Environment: real
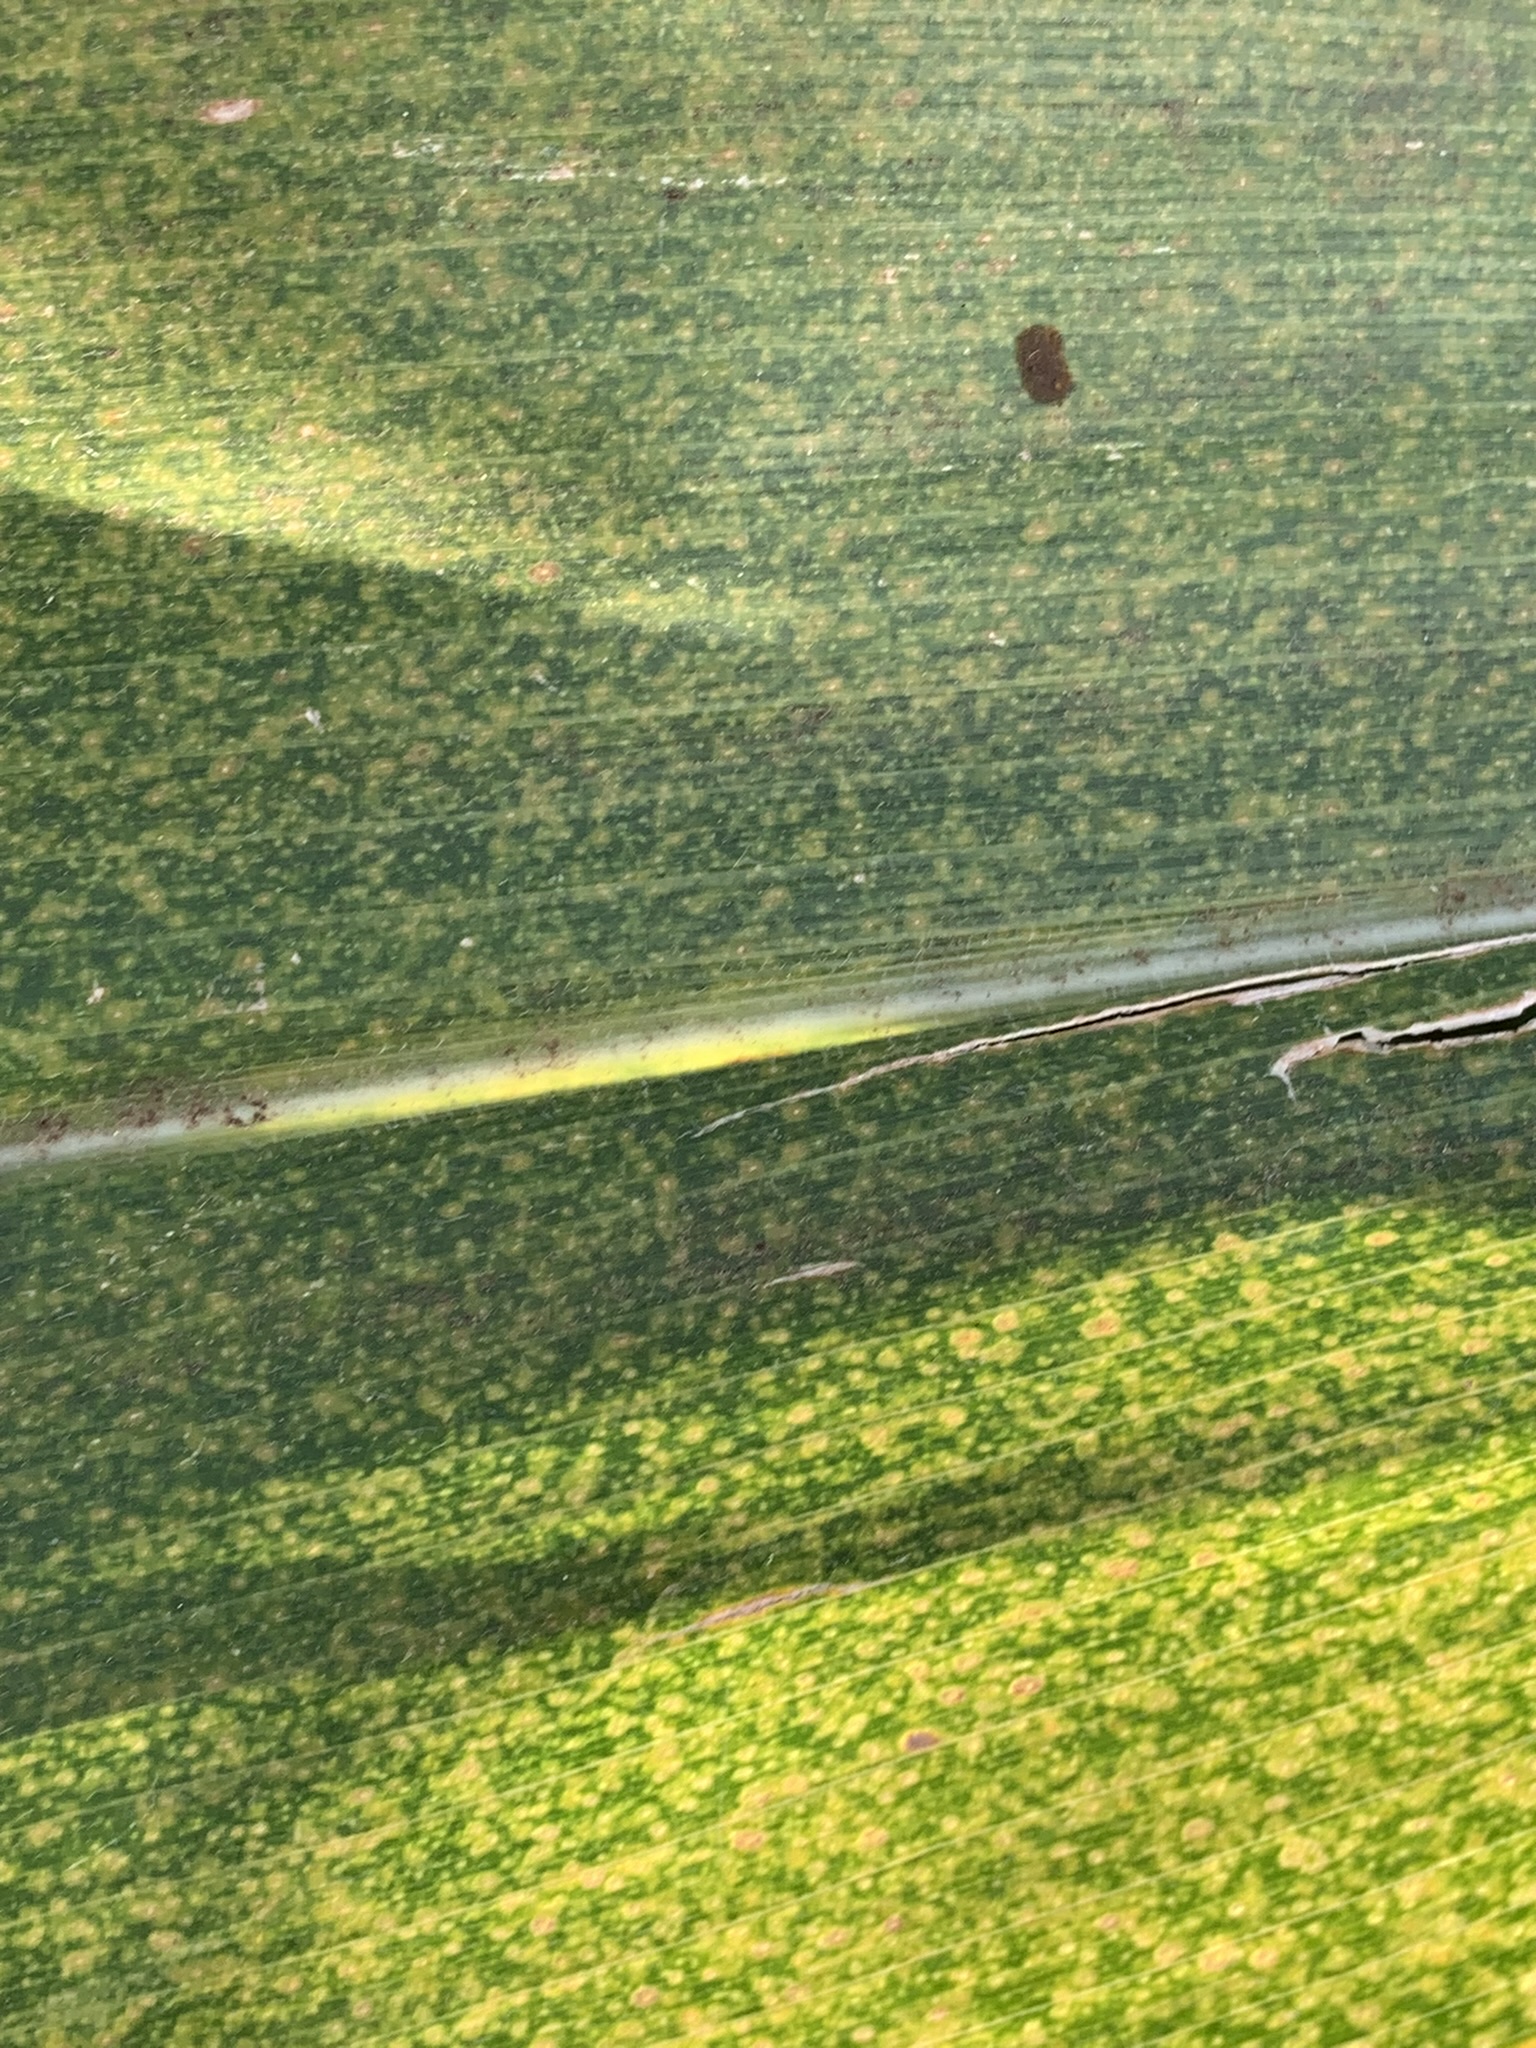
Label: lethal_necrosis